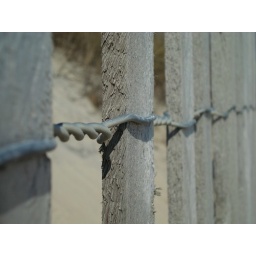
Macro of the dune fence on the beach in Ocean City, MD. One of my favorite macros.